Georgia Bulldogs

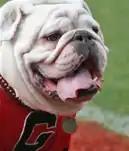
Uga VI, the official live mascot of the Georgia Bulldogs from 1999 to 2008

The first mention of "Bulldogs" in association with Georgia athletics occurred on November 28, 1901, at the Georgia-Auburn football game played in Atlanta. The Georgia fans "had a badge saying 'Eat'em Georgia' and a picture of a bulldog tearing a piece of cloth"; however, it was not until 1920 that the nickname "Bulldog" was used to describe the athletic teams at the University of Georgia. Traditionally, the choice of a Bulldog as the UGA mascot was attributed to the alma mater of its founders and first president, who graduated from Yale University. On November 3, 1920, Morgan Blake, a sportswriter for the Atlanta Journal wrote a story about school nicknames for football teams and proposed: